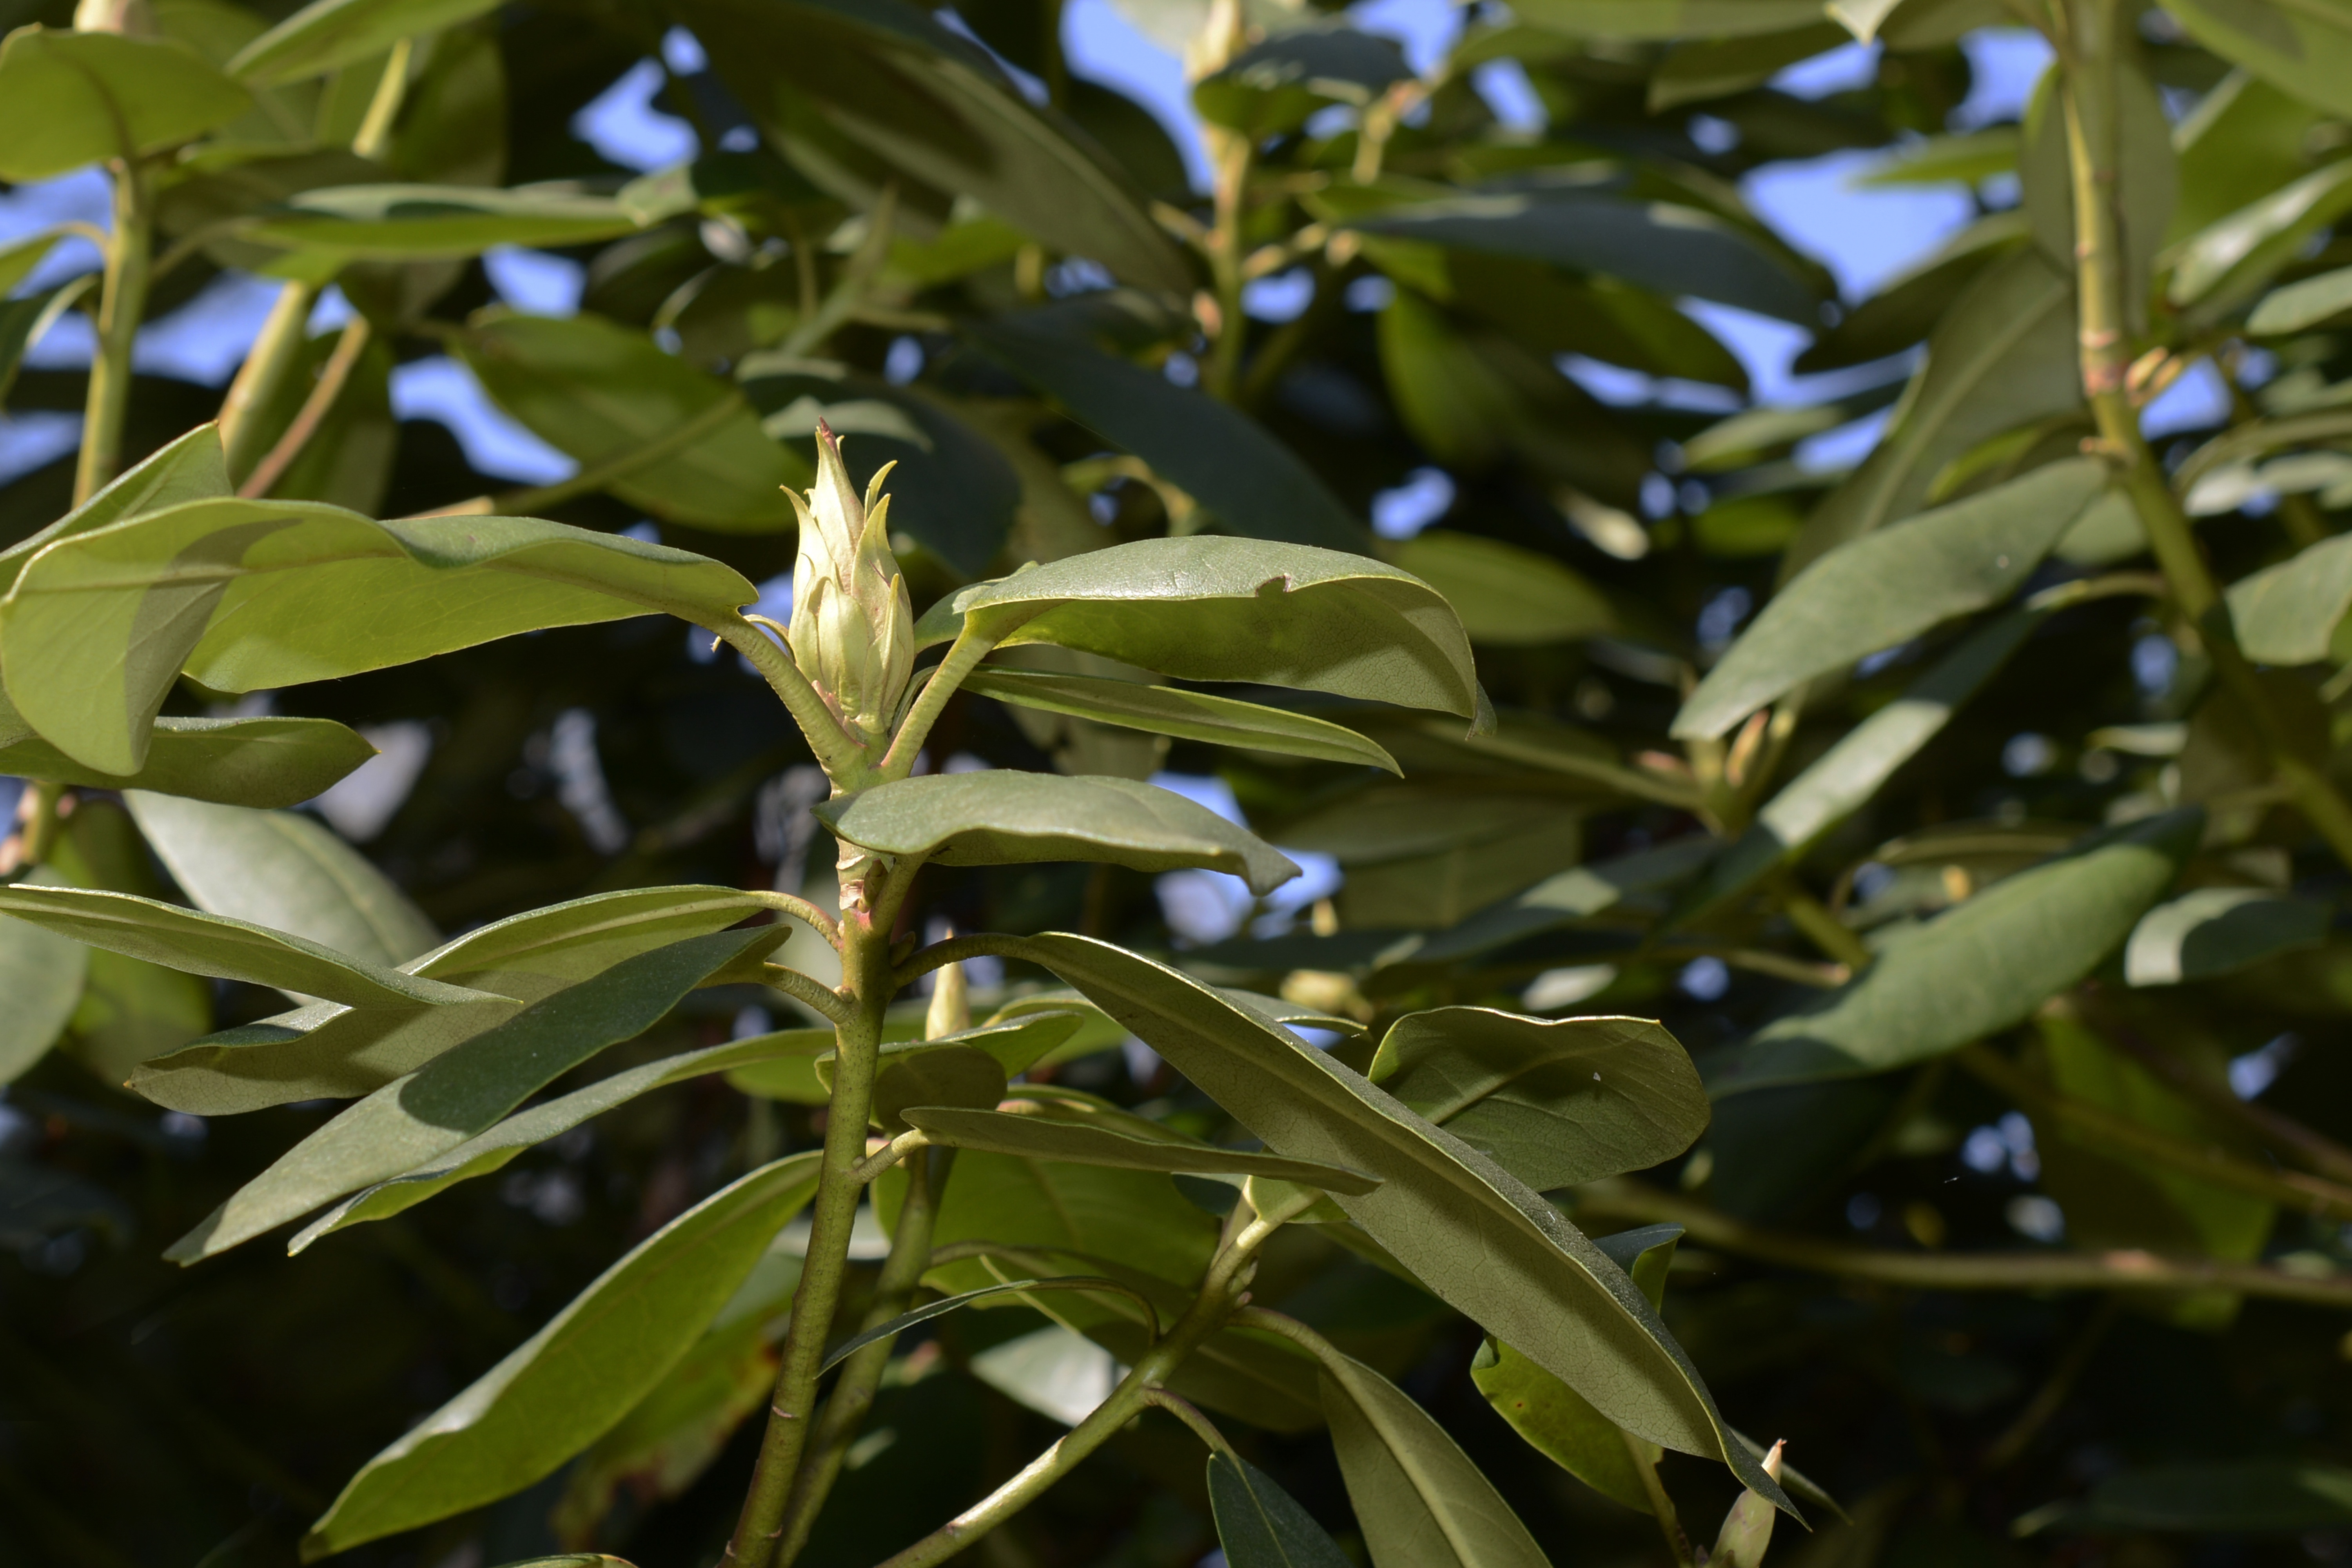
tree, nature, branch, blossom, plant, white, fruit, leaf, flower, bloom, food, spring, green, produce, evergreen, botany, flora, flowers, shrub, engine, rhododendron, rhododendrons, bud, inflorescence, flowering plant, genus, flowering shrub, woody plant, land plant, white rhododendron